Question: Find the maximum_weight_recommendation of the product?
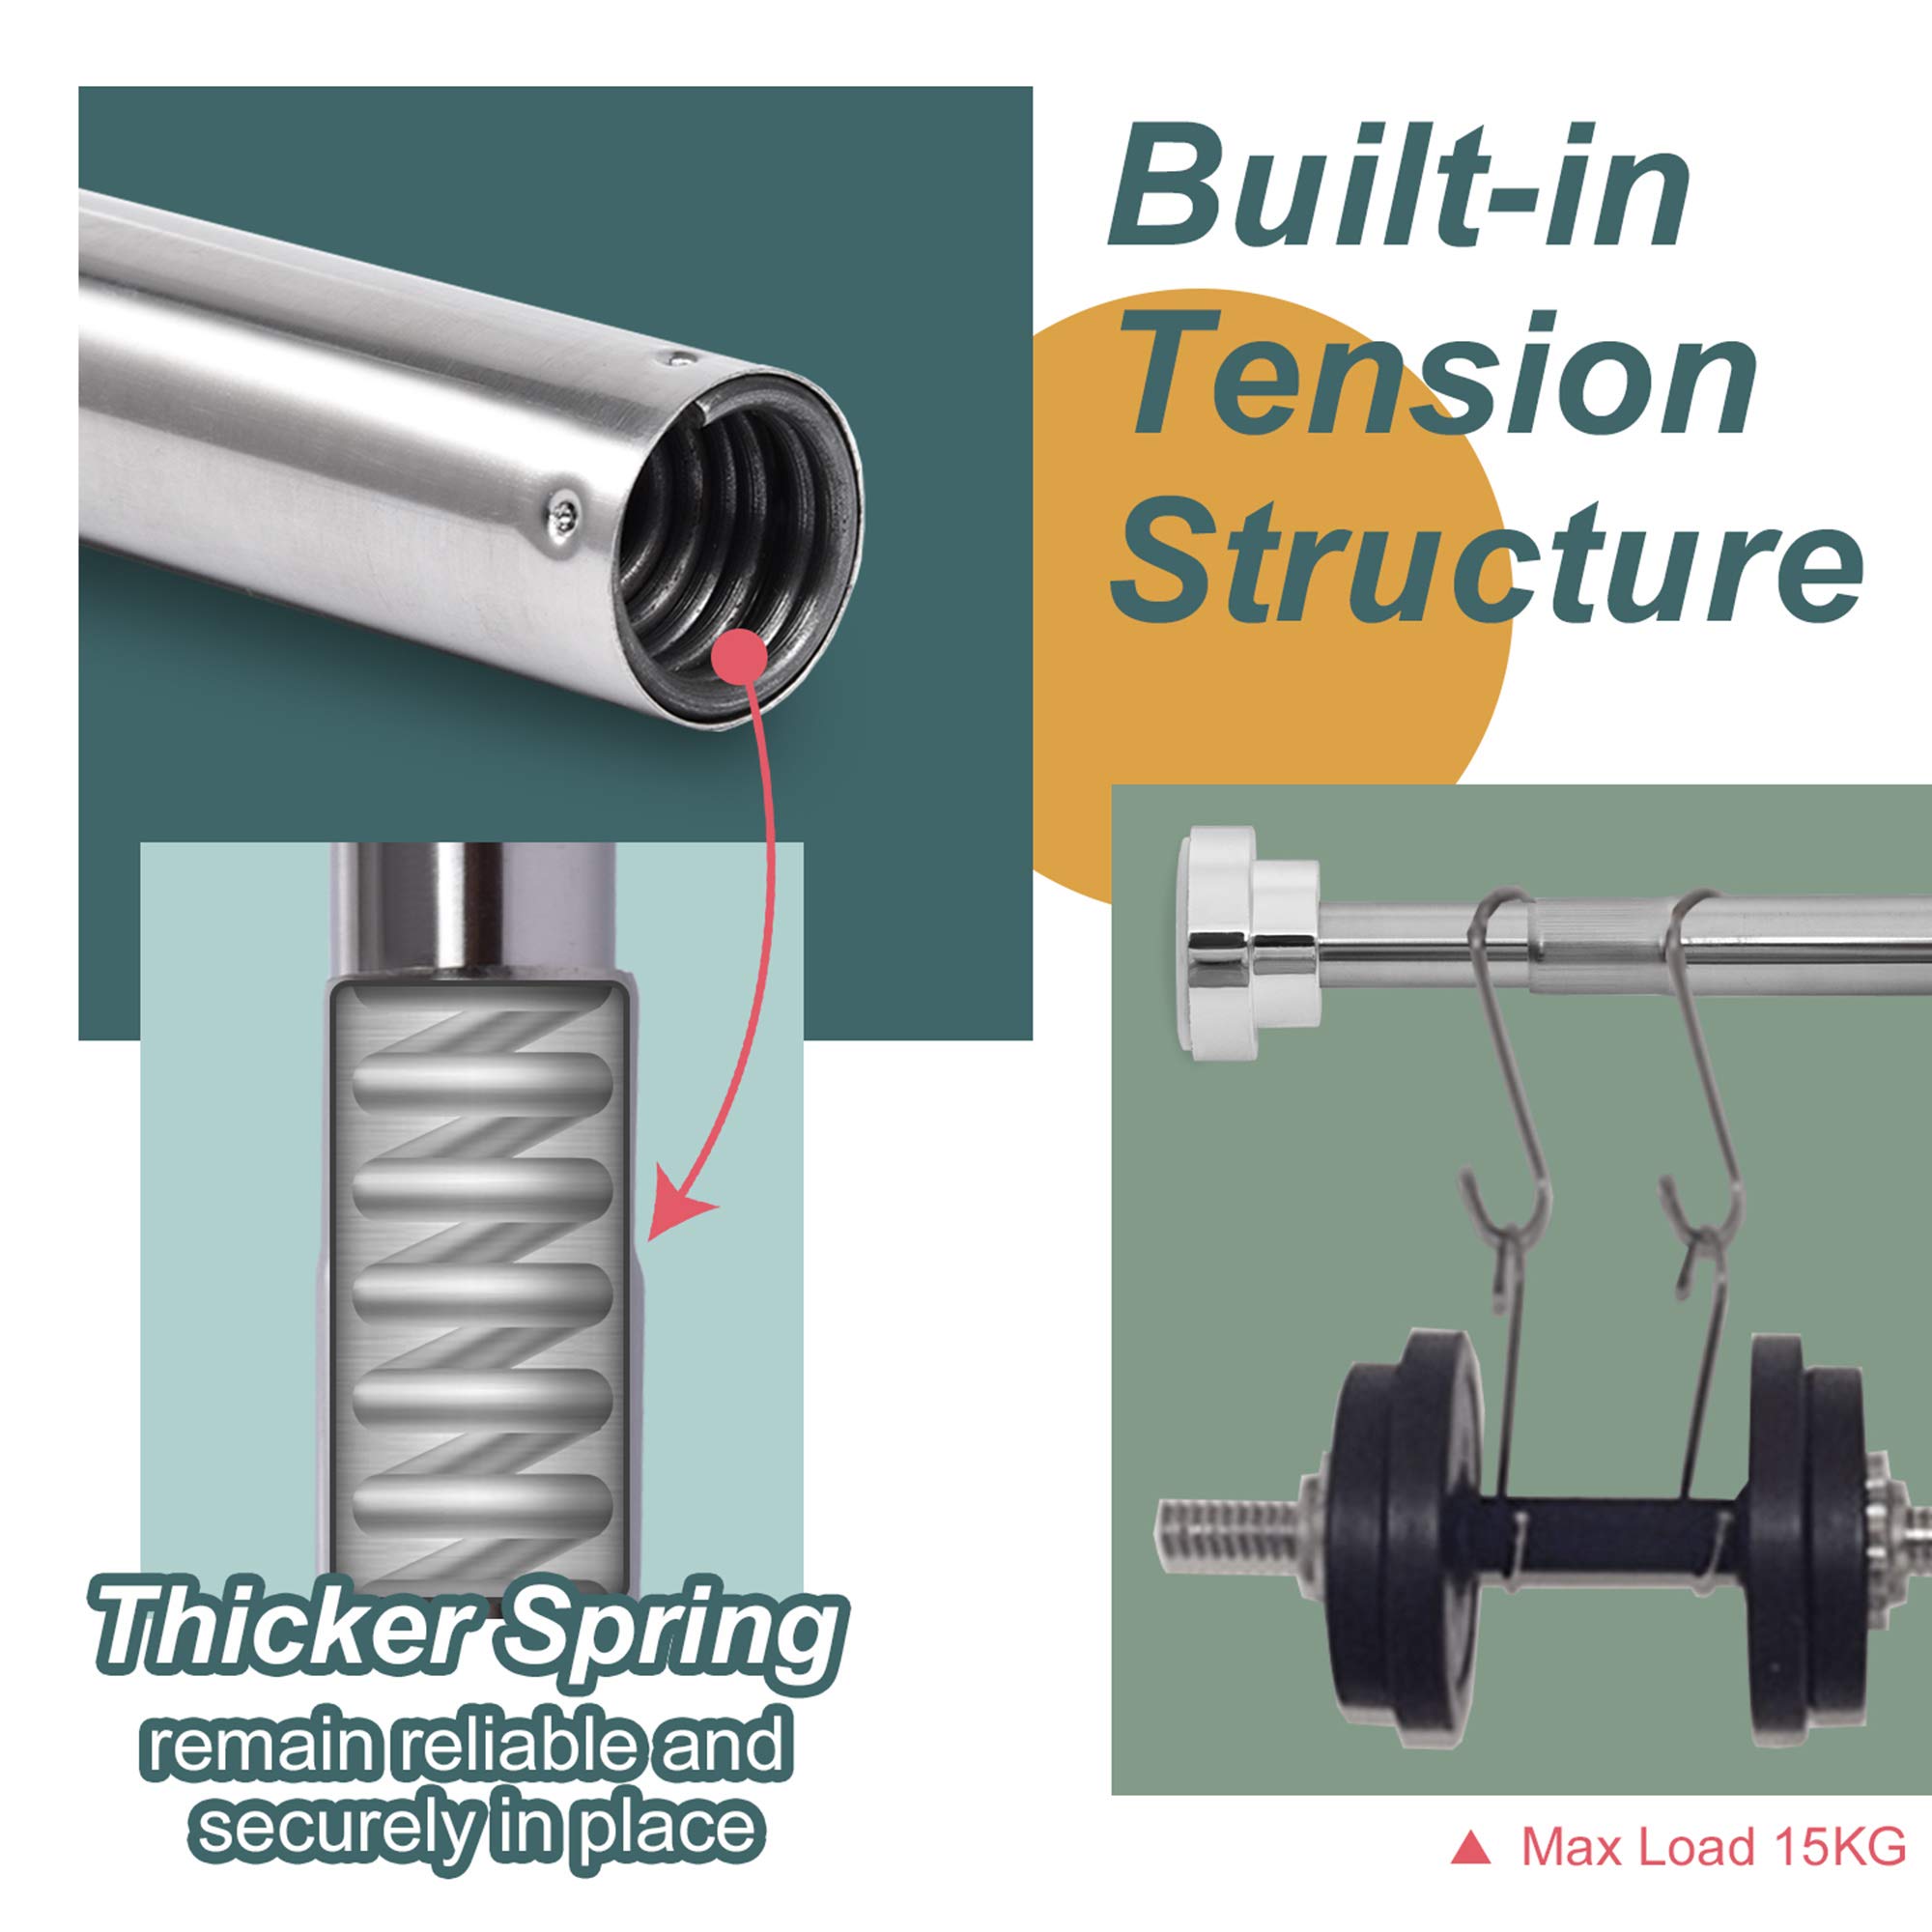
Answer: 15 kilogram